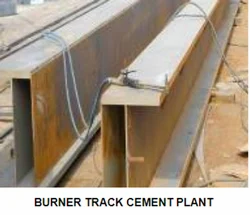
Label: Burner_Track_Cement_Plant